Sport in Lesotho

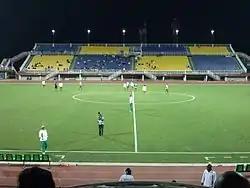
Setsoto Stadium

Sports form a part of the culture of Lesotho. Football is the most popular sport in the country.